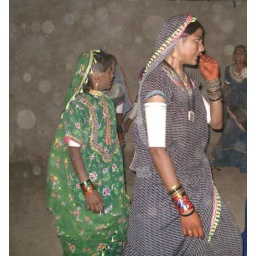
Young girls dancing on Devali night behind our farm house in their own back yard